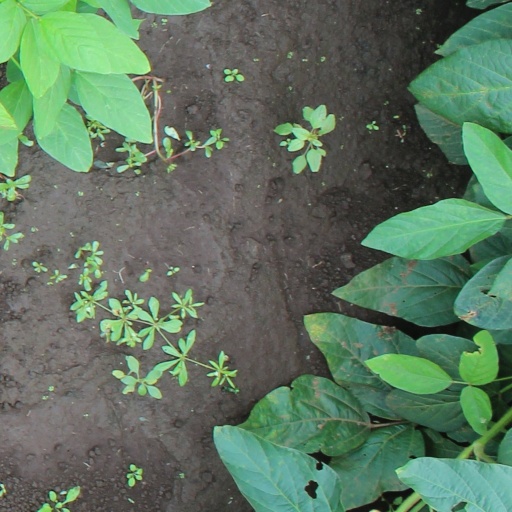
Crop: soybean